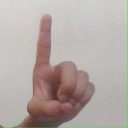
अक्षर: ड